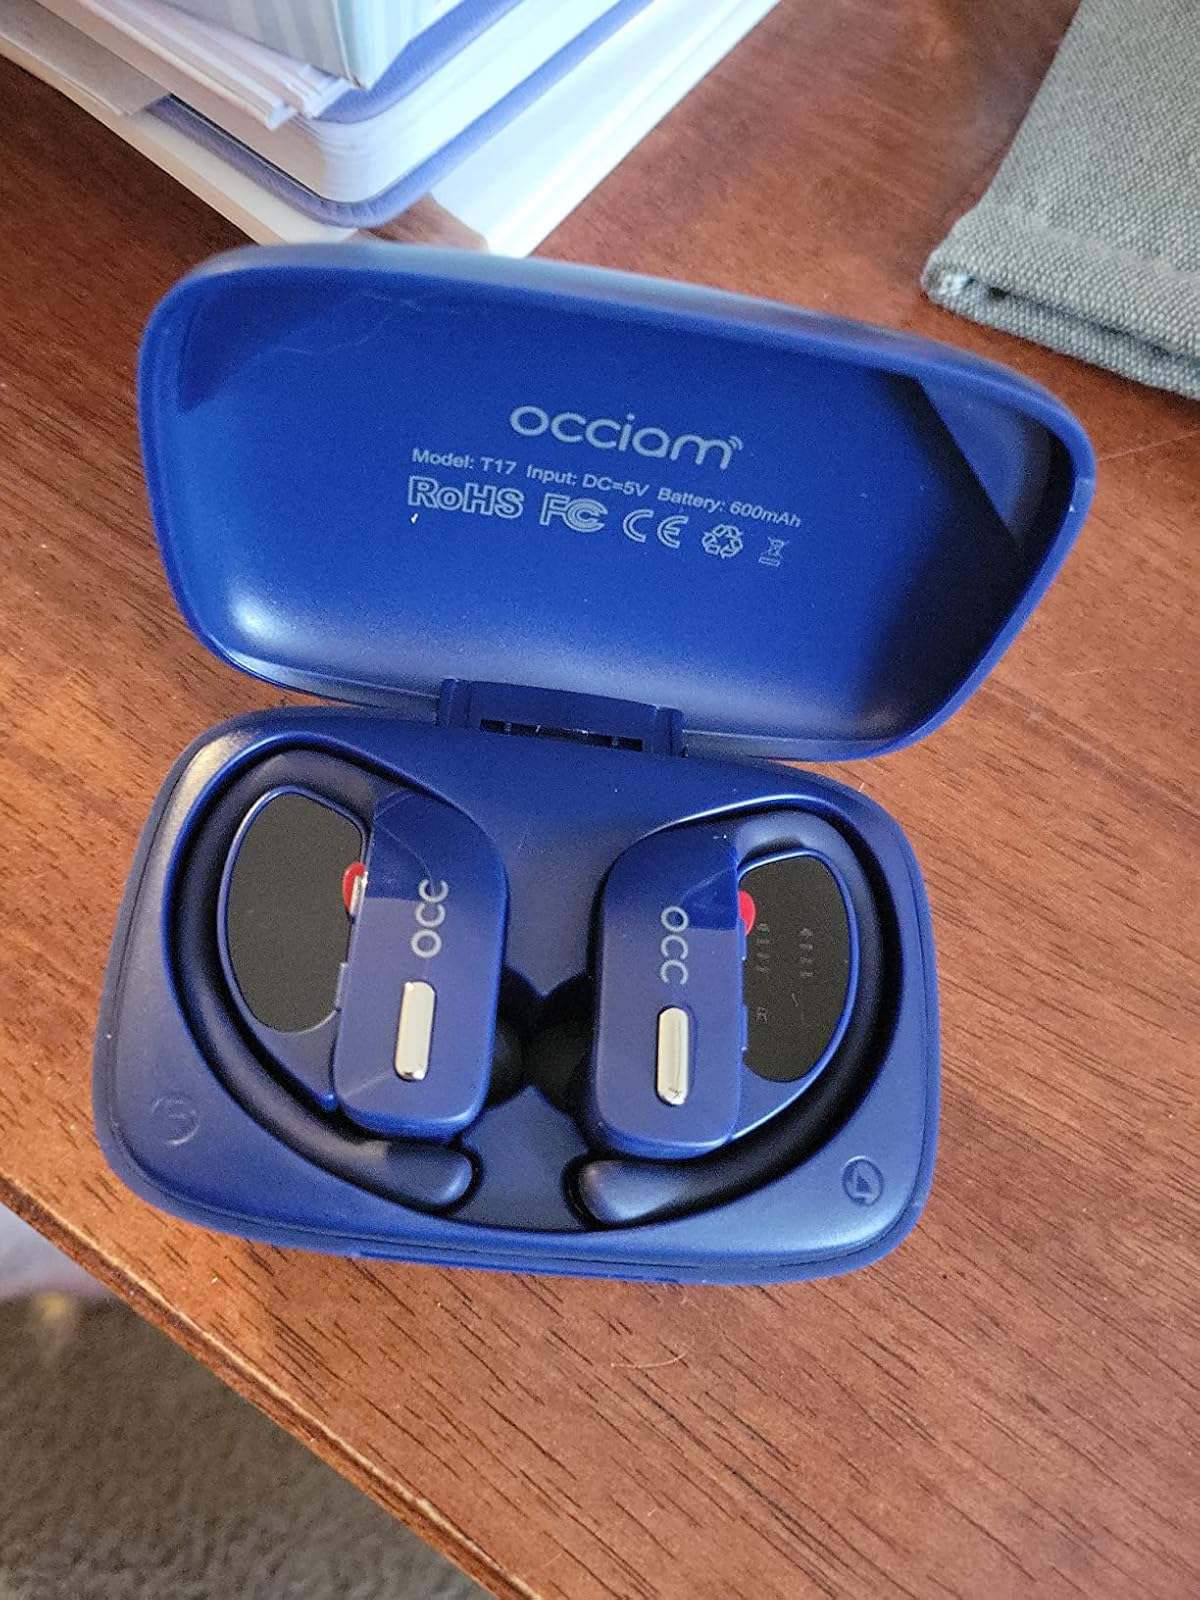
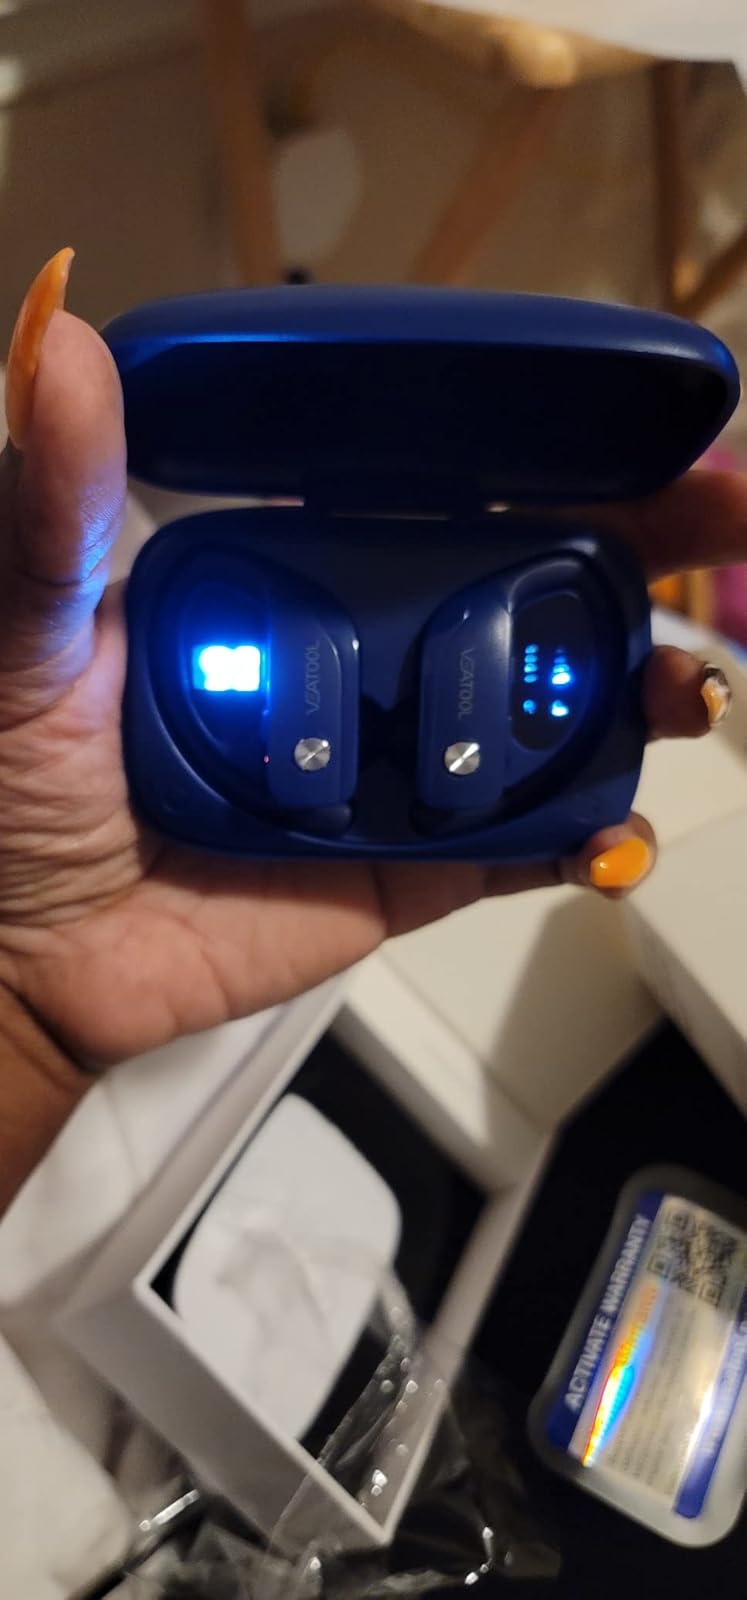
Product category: earbuds
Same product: no